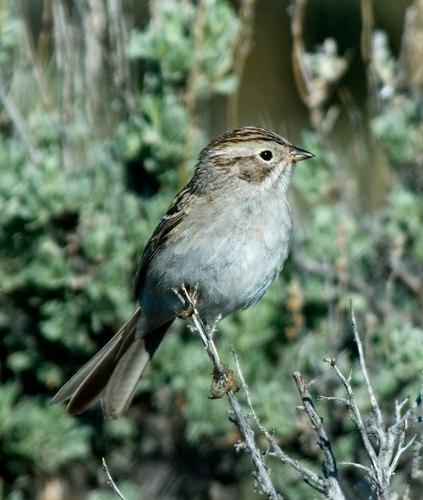
A photo of a brewer sparrow